Guy McPherson

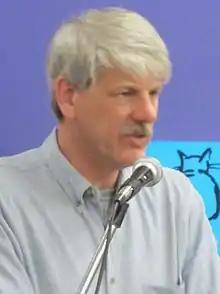
McPherson in 2014

Guy R. McPherson (February 29, 1960) is an American scientist, professor emeritus of natural resources and ecology and evolutionary biology at the University of Arizona. He is known for inventing and promoting fringe theories (roughly synonymous with the term pseudo-scholarship) such as Near-Term Human Extinction (NTHE), which predicts human extinction by 2026.